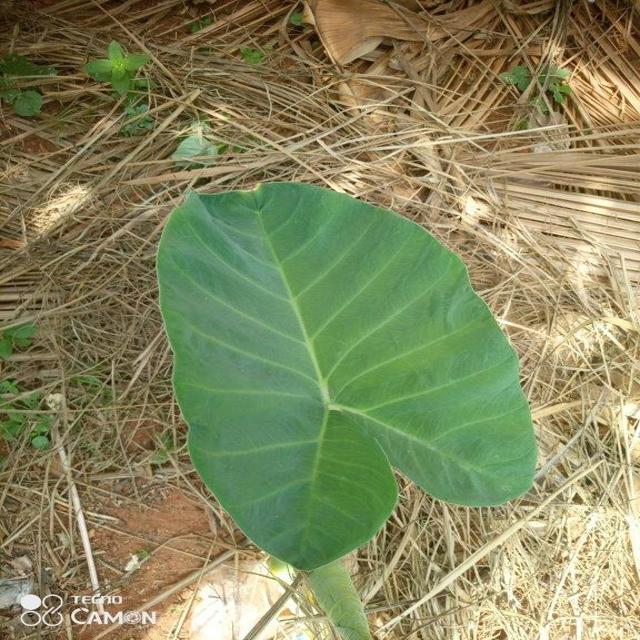
Label: Healthy